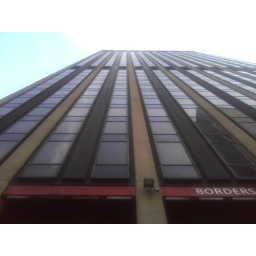
Borders books and other tenants in this big building at Penn Plaza